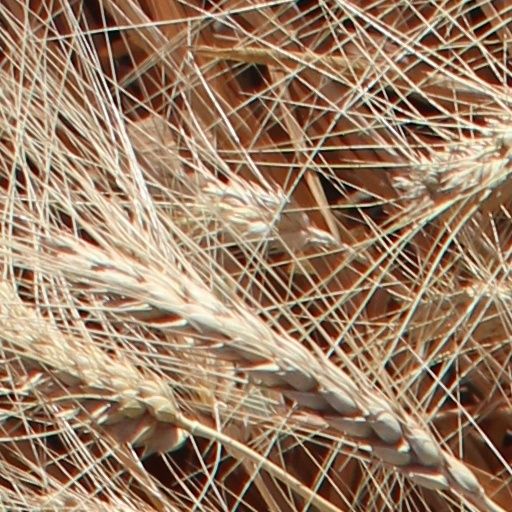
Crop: wheat